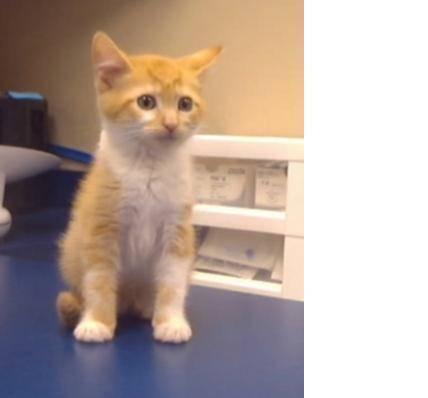
cat